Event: Nepal Earthquake
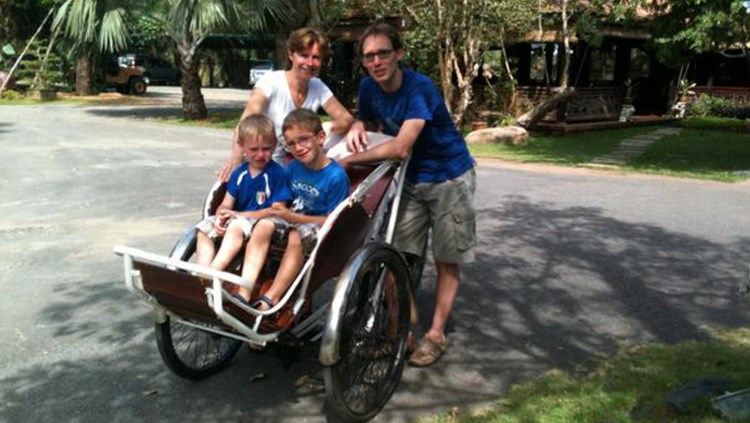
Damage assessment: no_damage